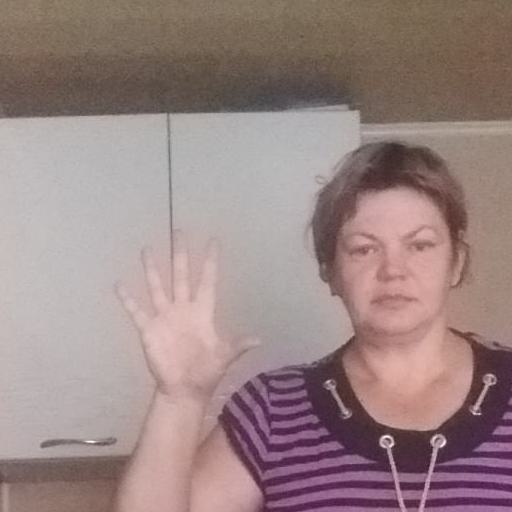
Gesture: palm